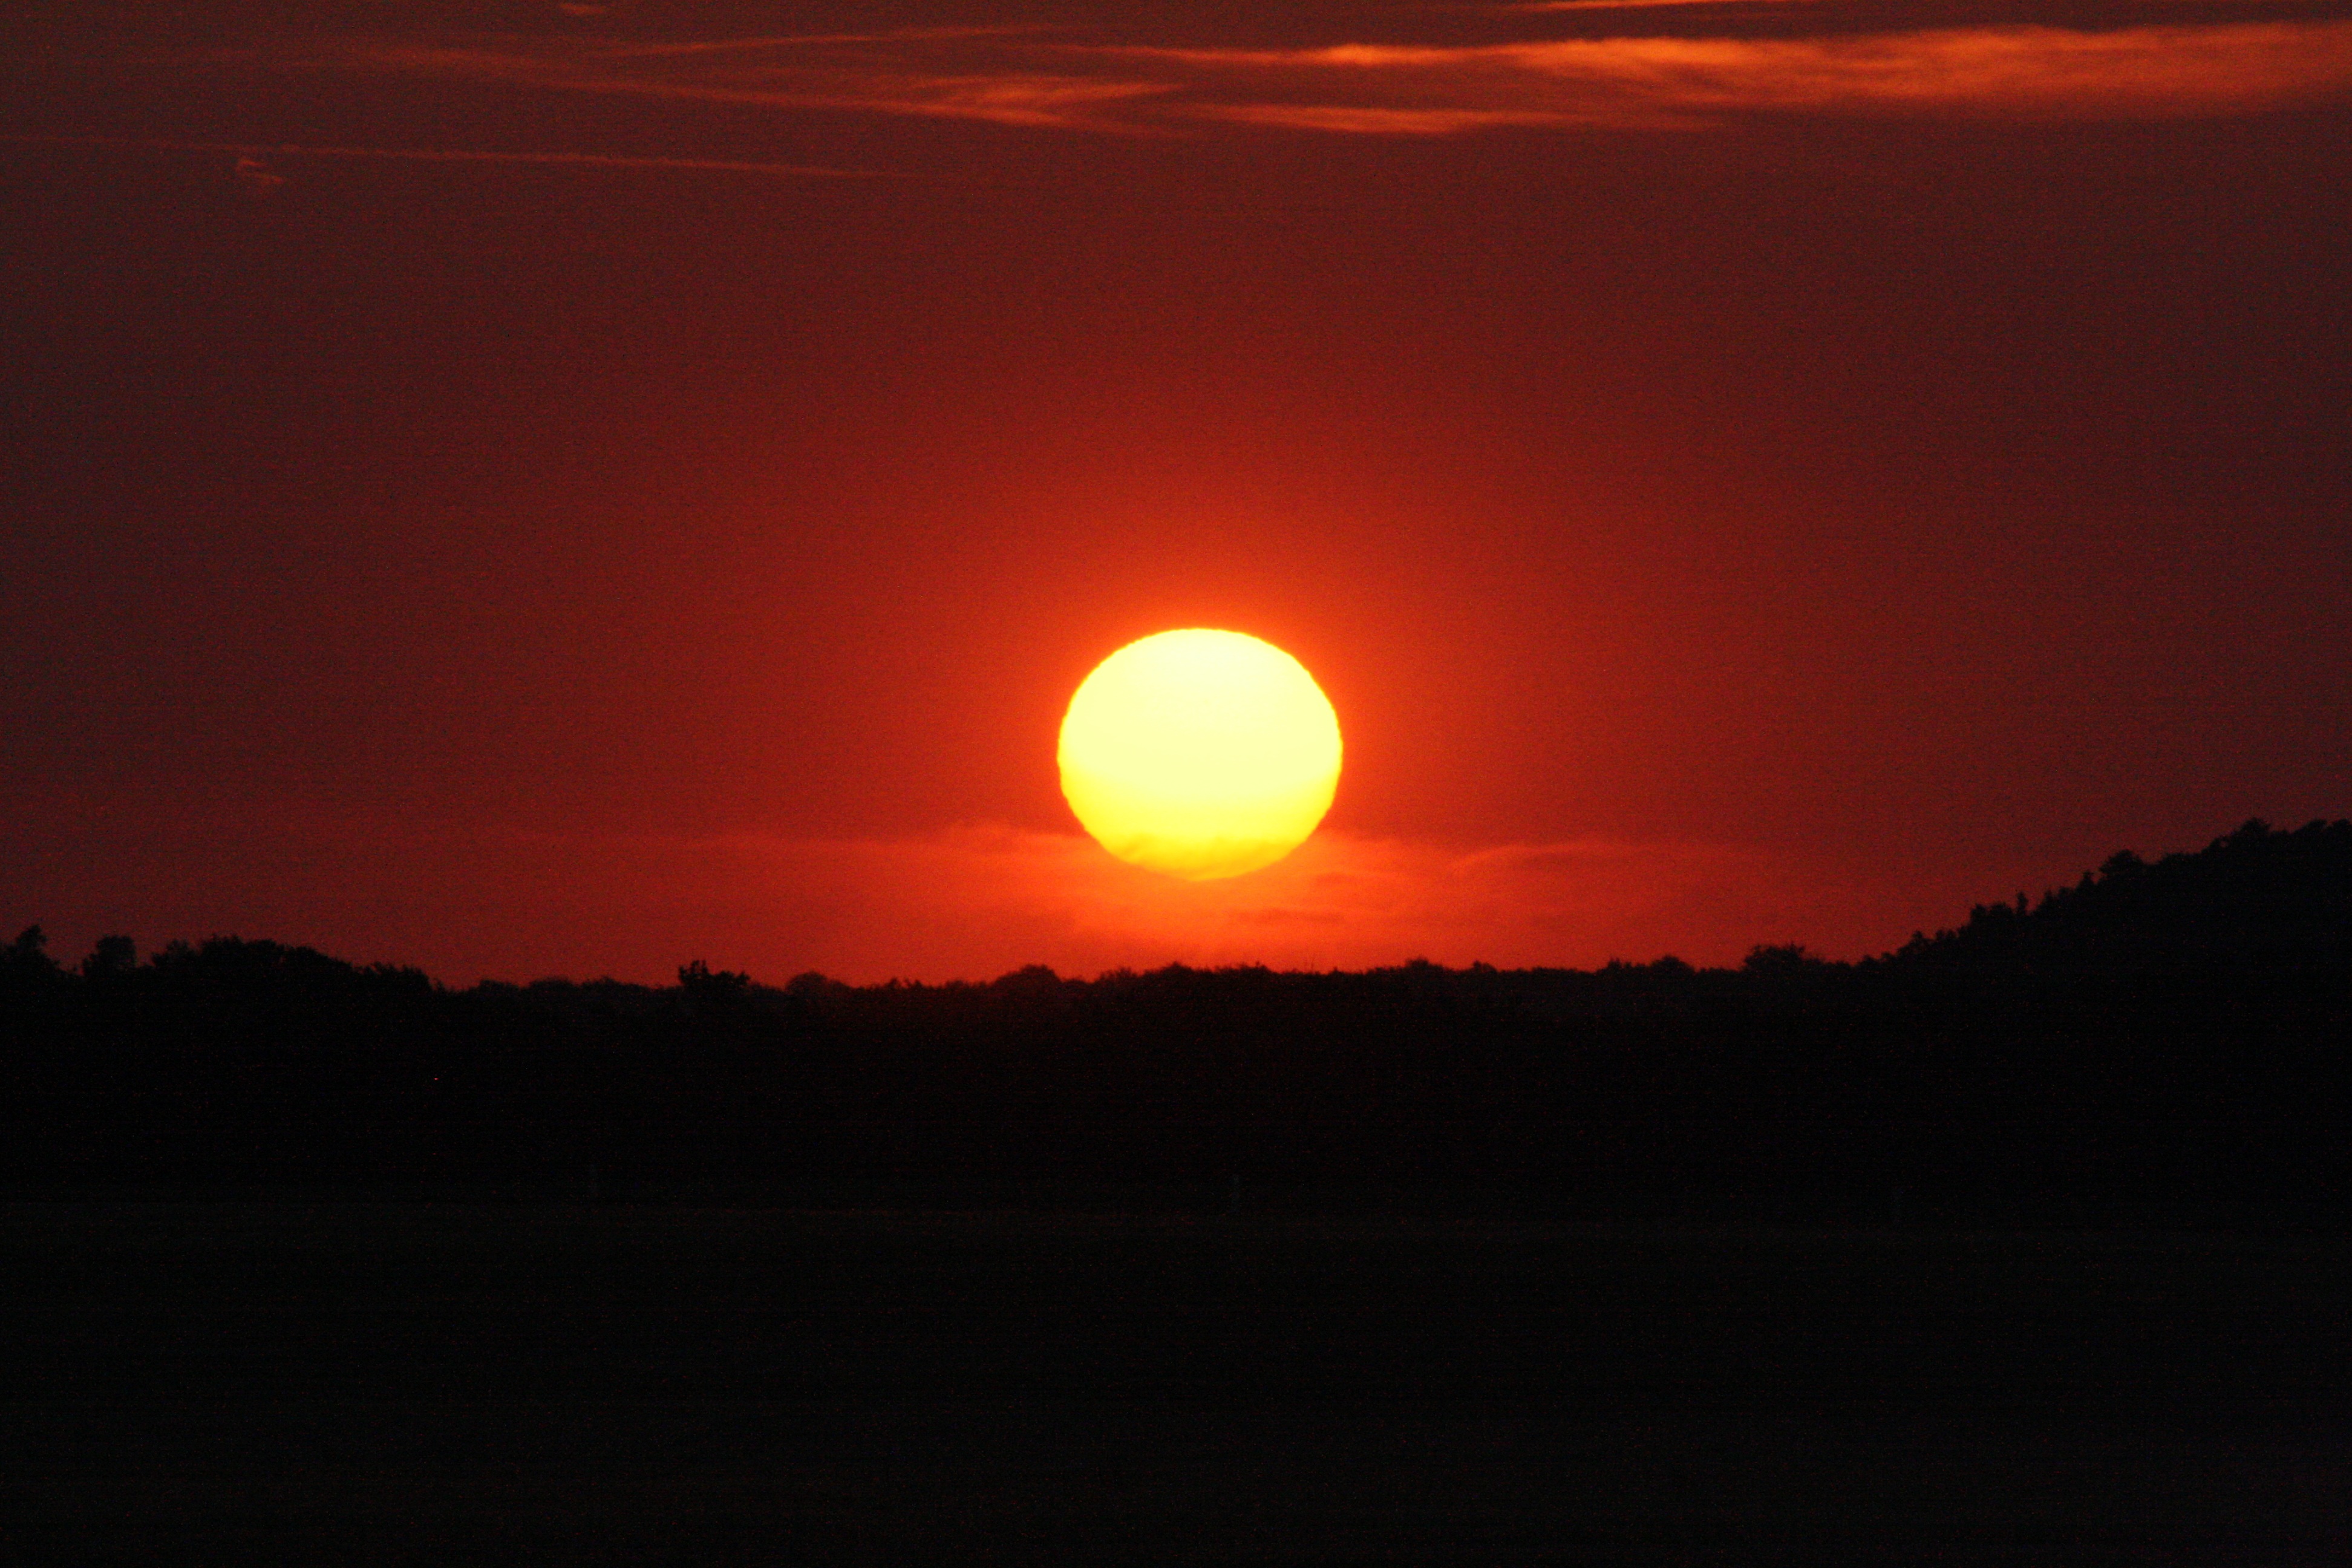
horizon, sky, sun, sunrise, sunset, night, sunlight, morning, dawn, atmosphere, dusk, evening, twilight, afterglow, astronomical object, red sky at morning